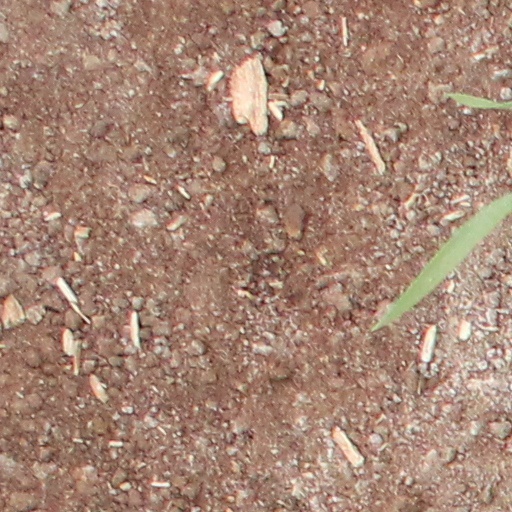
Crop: wheat